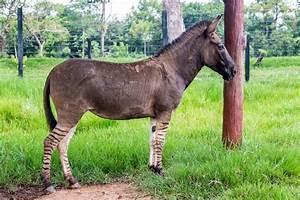
sheep